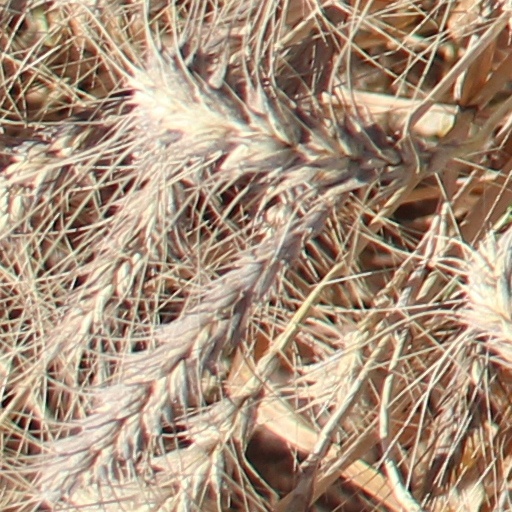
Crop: wheat